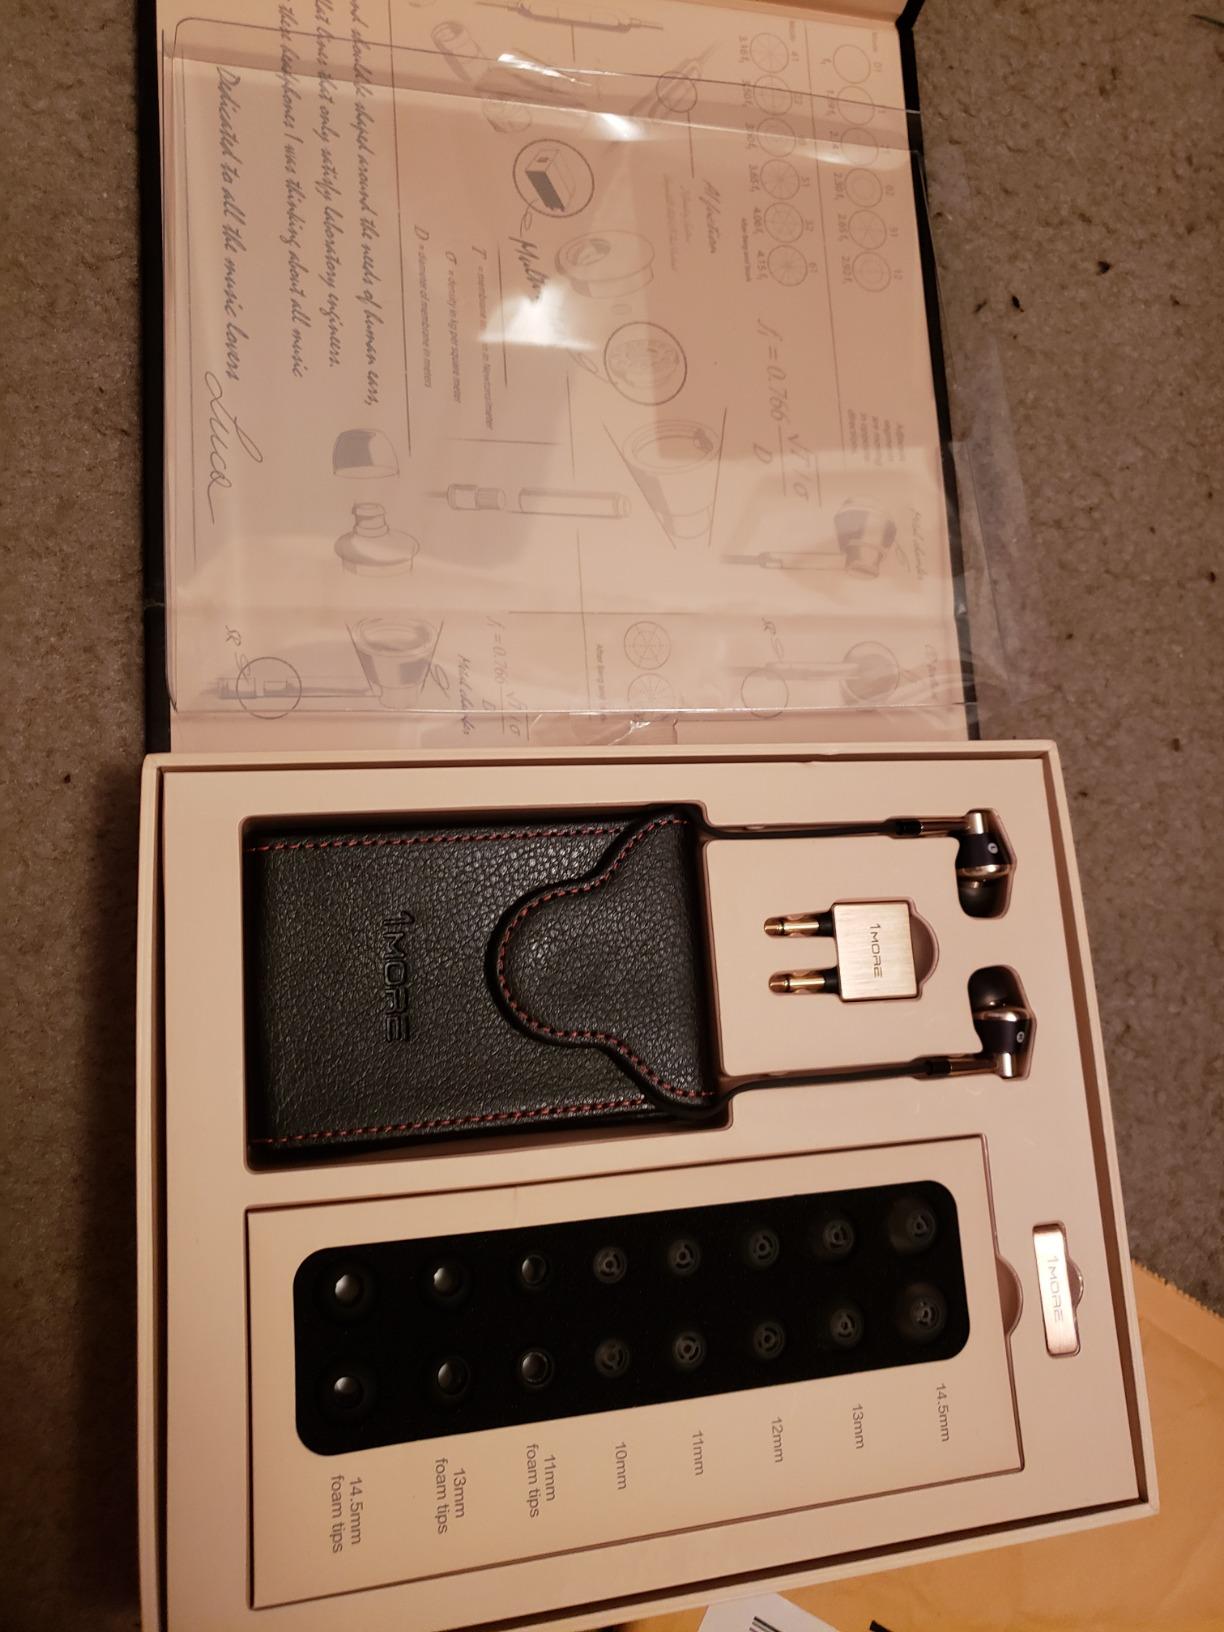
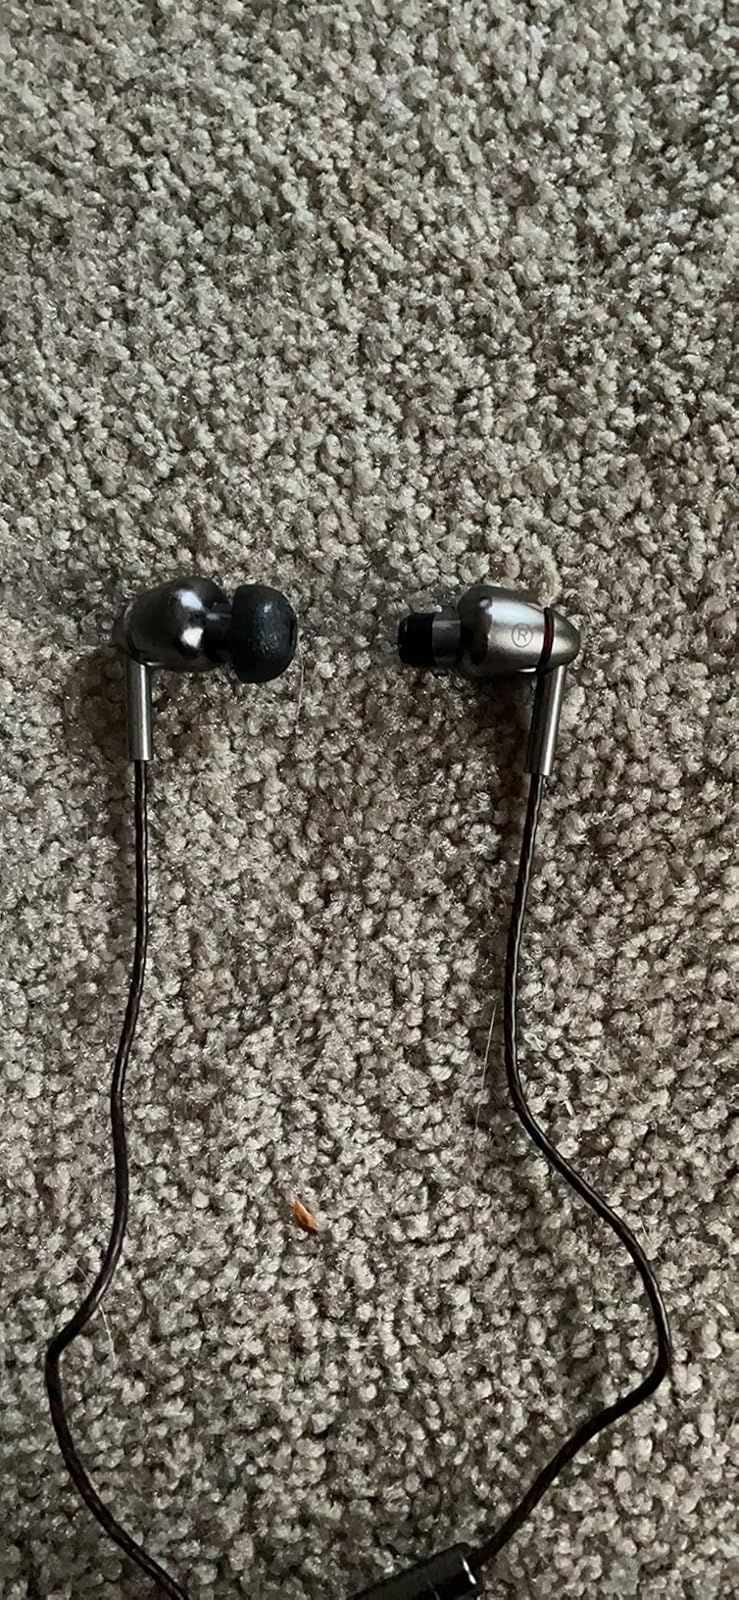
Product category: headphones
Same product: no